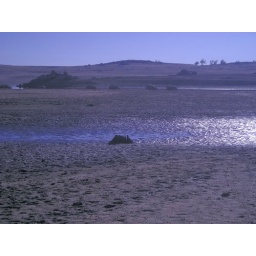
The water table in the lake bed. it was soooo empty!